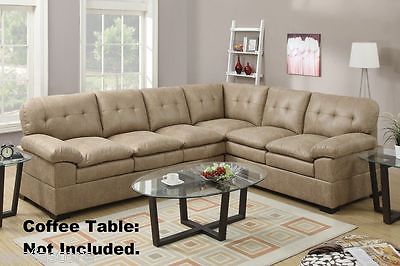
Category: sofa